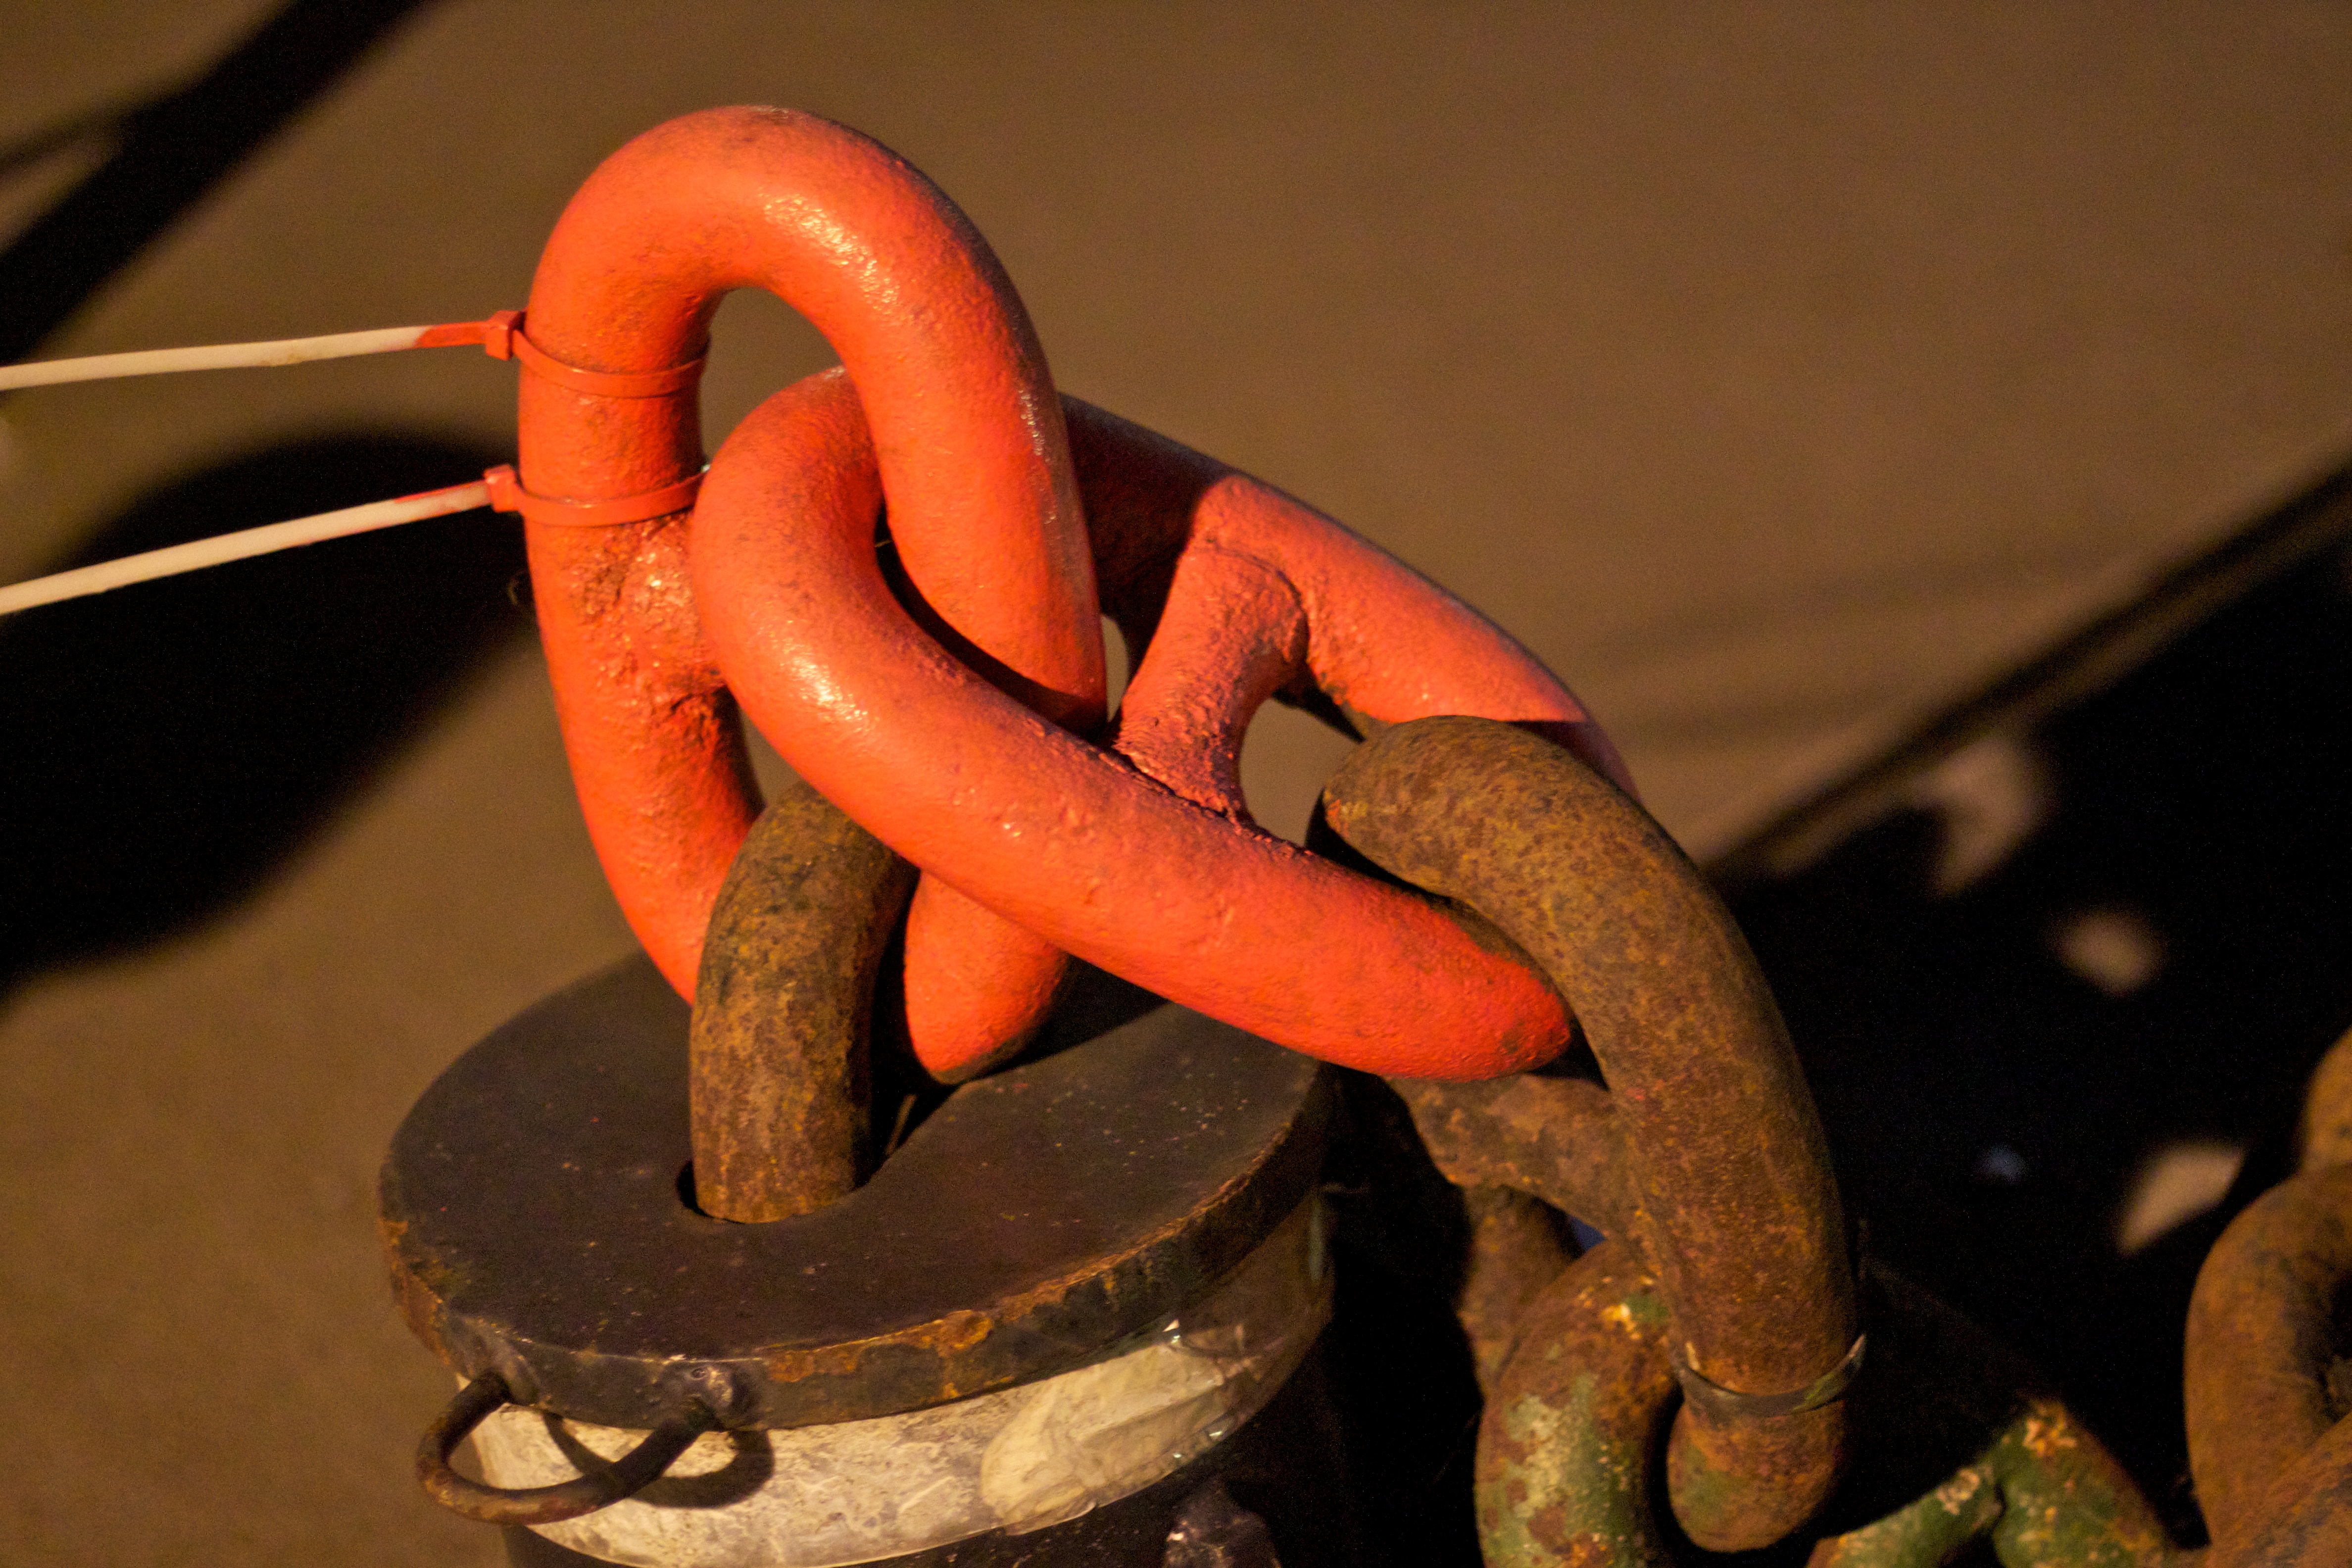
food, red, close up, organ, ds106, macro photography